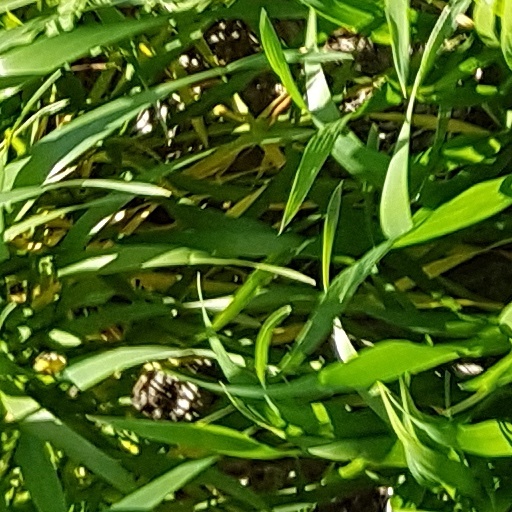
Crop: wheat